Henry Morgenthau Jr.

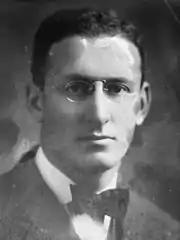
Young Morgenthau Jr. on April 20, 1915

Henry Morgenthau Jr. was born into a prominent Jewish family in New York City, the son of Josephine (née Sykes) and Henry Morgenthau Sr., a real estate mogul and diplomat. His parents were born in Germany. He had three sisters. He attended Phillips Exeter Academy, later transferring to the Dwight School. And though he never earned a high school diploma, he studied architecture and agriculture at Cornell University. However, struggling to concentrate and read, he twice left school and also never received a college degree. In 1913, he met and became friends with Franklin and Eleanor Roosevelt. He operated a farm named Fishkill Farms near the Roosevelt estate in upstate New York, specializing, like FDR, in growing Christmas trees. He was concerned about distress among farmers, who comprised over a fourth of the population. In 1922, he took over the "American Agriculturalist" magazine, making it a voice for reclamation, conservation, and scientific farming. In 1929, Roosevelt, as Governor of New York, appointed him chair of the New York State Agricultural Advisory Committee and to the state Conservation Commission.